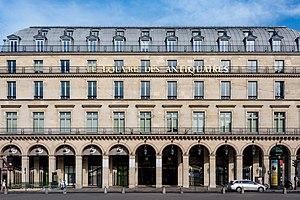
Le Louvre des antiquaires est un centre commercial spécialisé, regroupant dans son vaste bâtiment de style Second Empire, datant de 1852, des commerces d'antiquités, dans le quartier du Palais-Royal du 1ᵉʳ arrondissement de Paris.